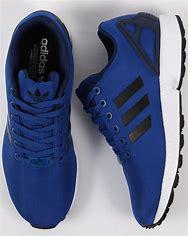
Brand: Adidas
Model: ZX Flux